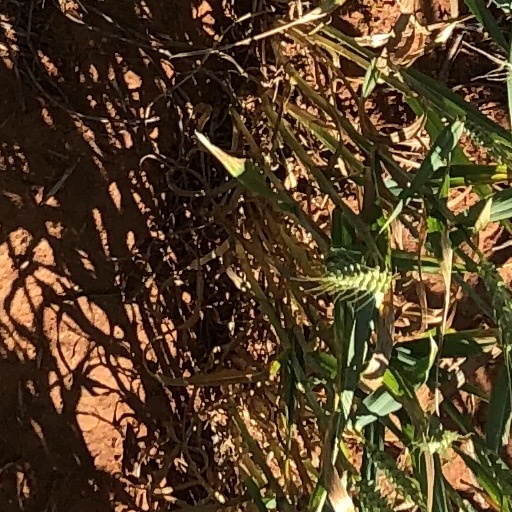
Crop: wheat